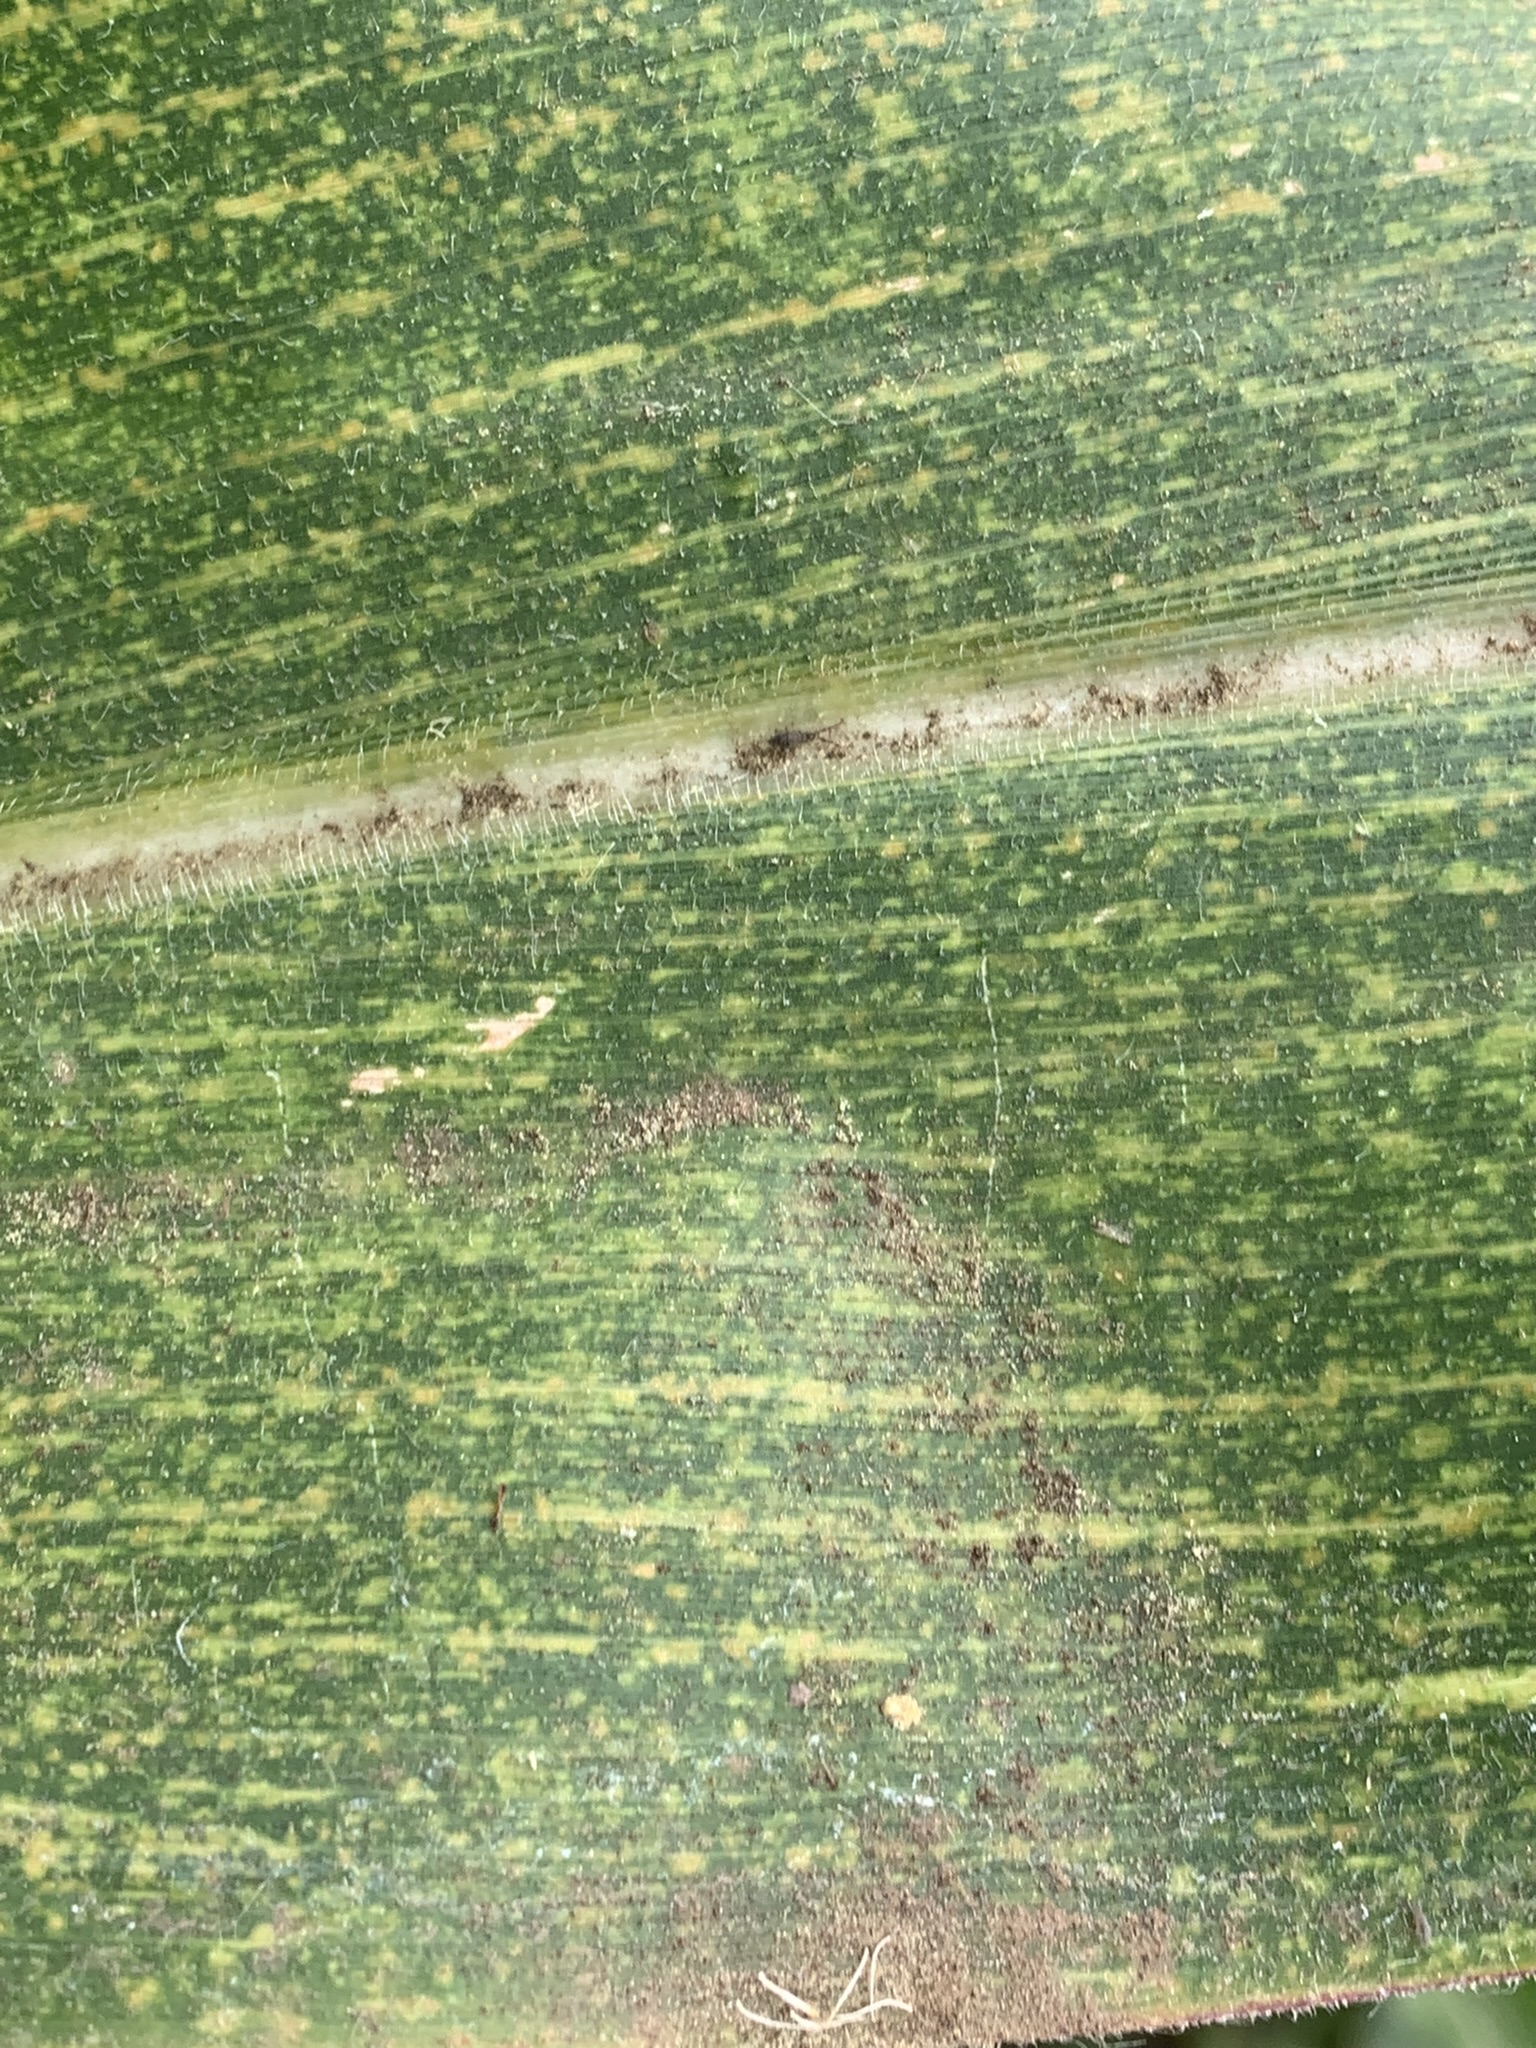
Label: MLN